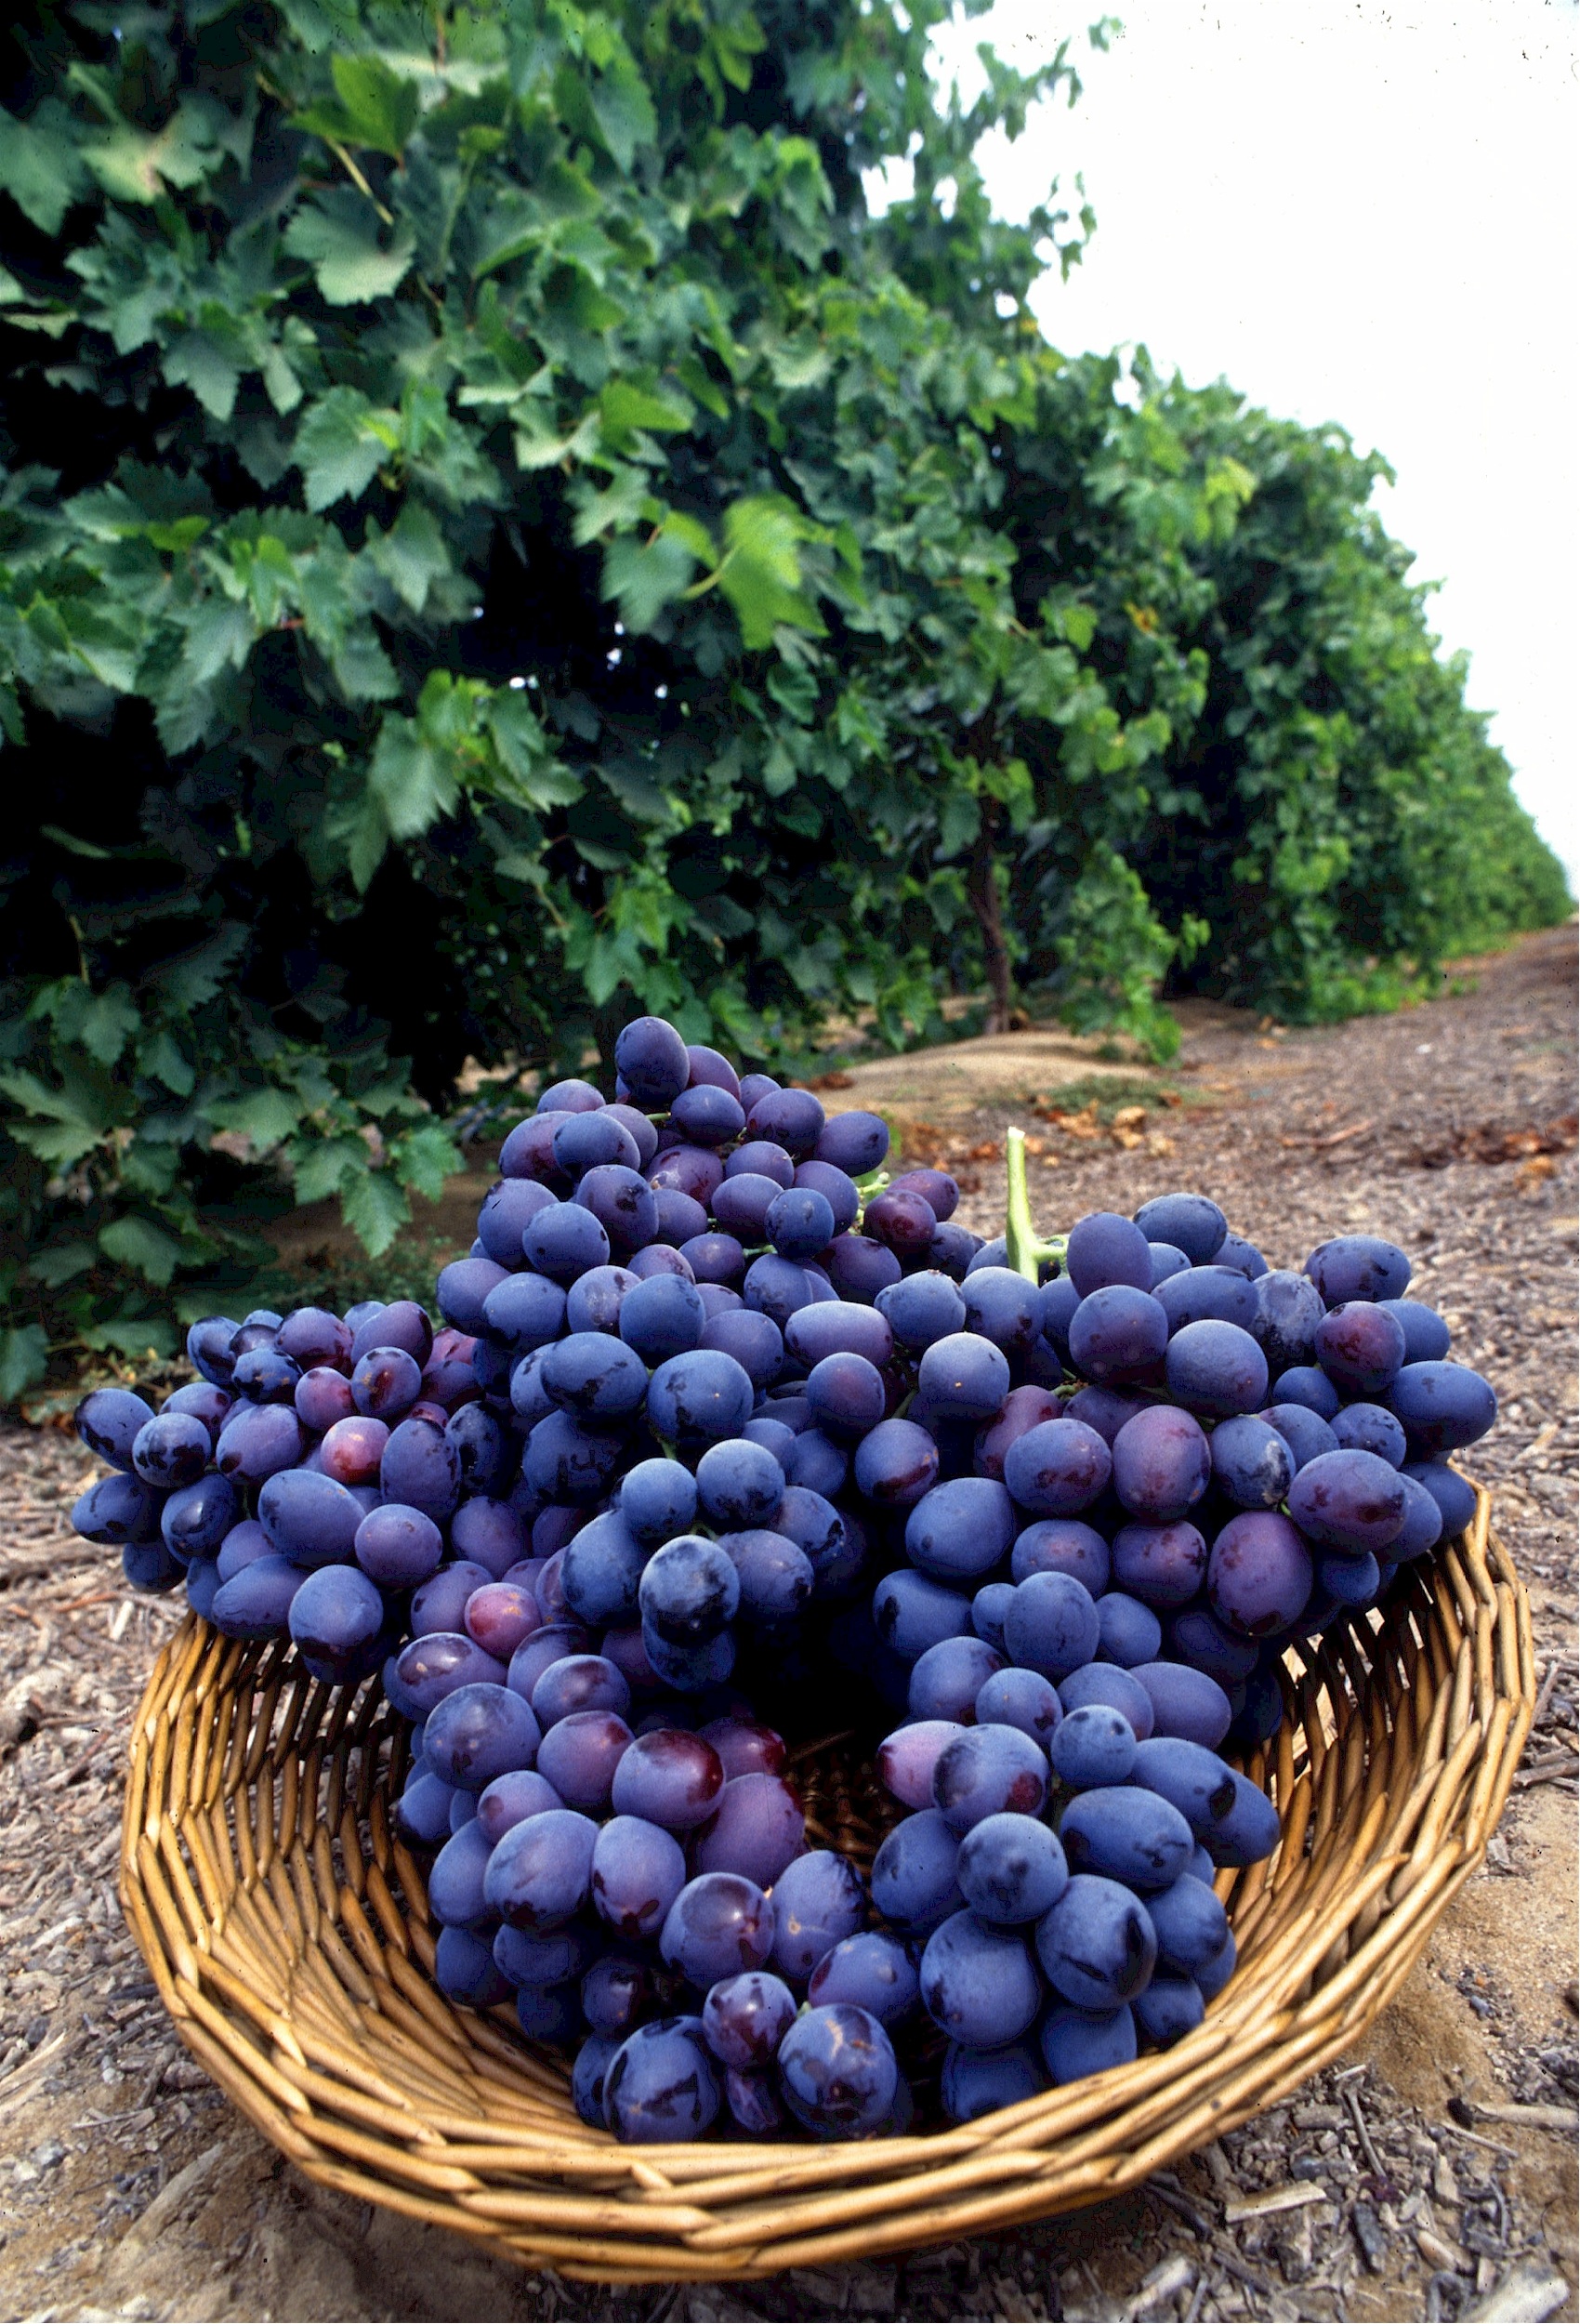
plant, grape, vineyard, fruit, berry, food, cooking, produce, natural, fresh, agriculture, healthy, eating, shrub, grapes, large, seedless, flowering plant, vitis, clusters, elongated, blue black, land plant, grapevine family, autumn royal